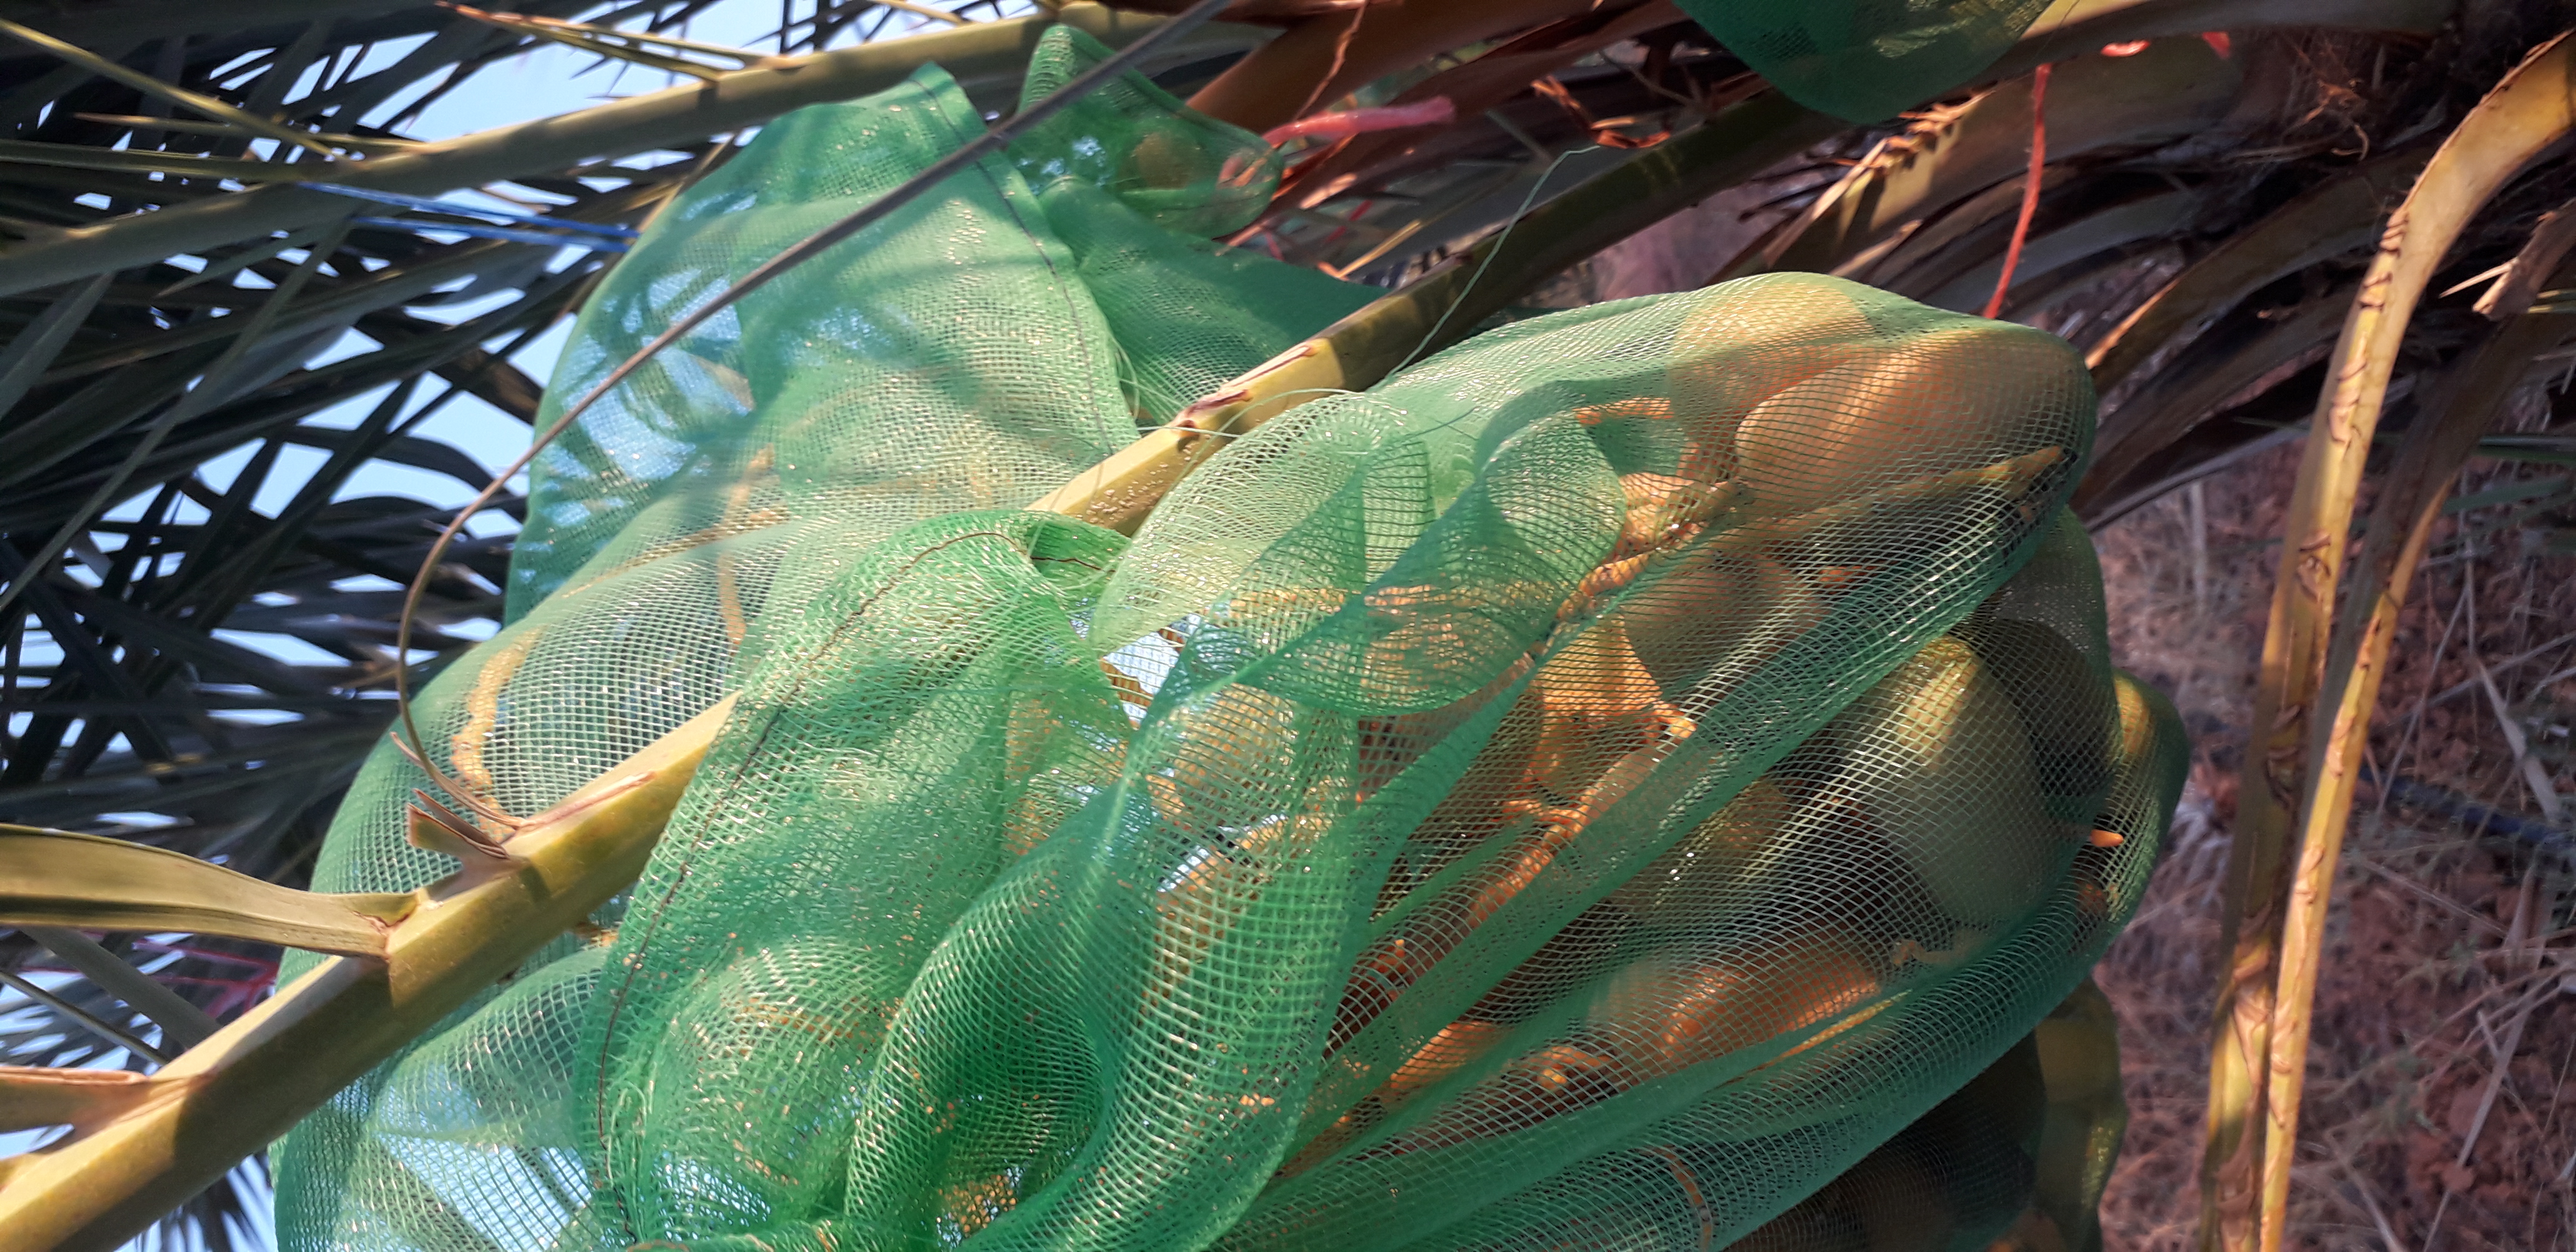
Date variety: Boumajhoul